Describe the emotion expressed in this image:  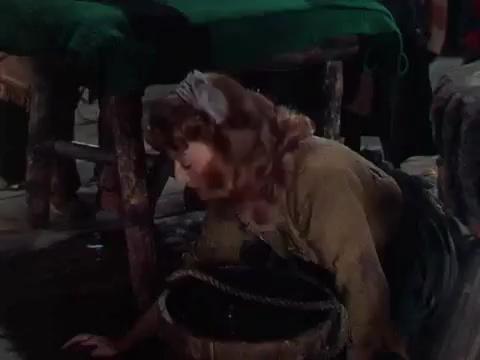
This person displays Pain, valence and arousal with low intensity.